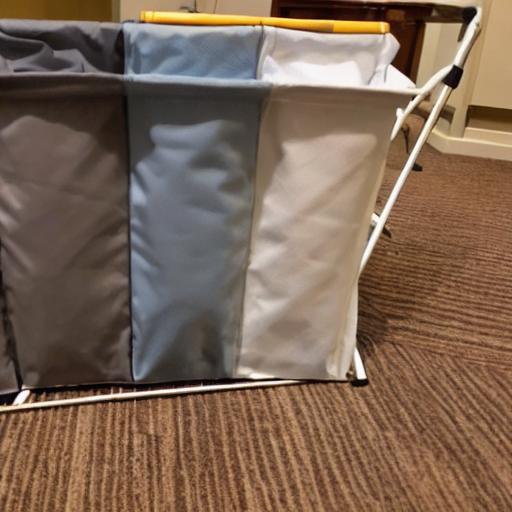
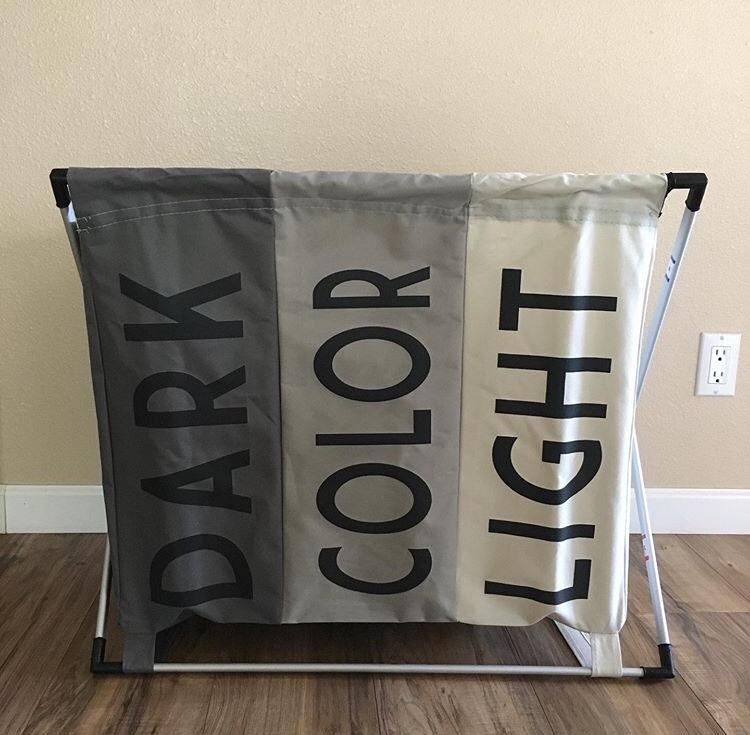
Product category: items_hamper
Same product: no